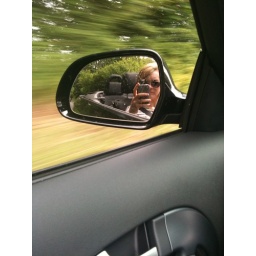
Driving down country roads in a hot car with a hot boy :o)